Aromanian language

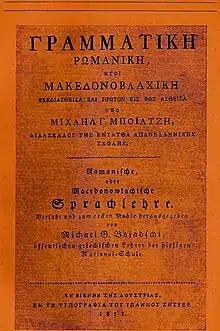
Mihail G. Boiagi's 1813 Aromanian grammar book, "Romanic or Macedono-Vlach Grammar". Written in German and Greek, it includes Aromanian texts and introduced the first writing system for Aromanian in the Latin alphabet.

The Aromanian language has some exceptions from the Romance languages, some of which are shared with Romanian: the definite article is a clitic particle appended at the end of the word, both the definite and indefinite articles can be inflected, and nouns are classified in three genders, with neuter in addition to masculine and feminine. Unlike other Romance languages, Aromanian lacks an infinitive form for verbs, the synthetic infinitive inherited from Latin became a noun like in Romanian (for example < ).